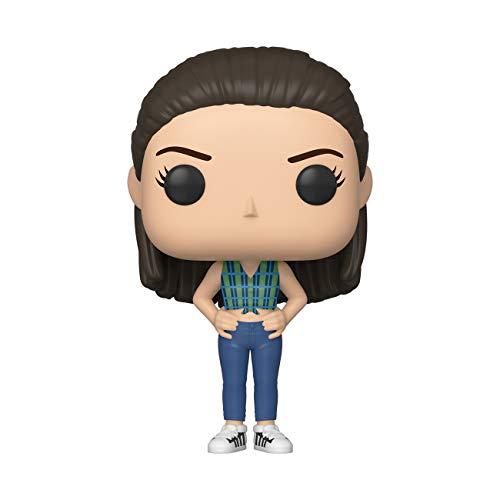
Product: Funko Pop! TV: Dawsons Creek - Joey
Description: From dawsons Creek, Joey, as a stylized POP vinyl from Funko.
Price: $8.08
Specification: ProductDimensions:2.5x2.5x3.8inches|ItemWeight:3.84ounces|ShippingWeight:3.84ounces(Viewshippingratesandpolicies)|ASIN:B07NSPP94G|Itemmodelnumber:40121|Manufacturerrecommendedage:6yearsandup